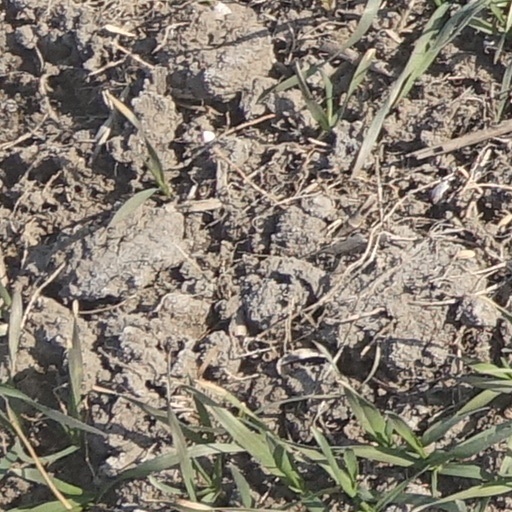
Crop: wheat